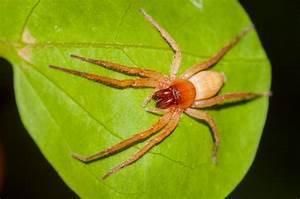
spider